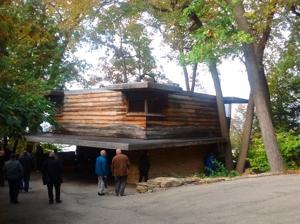
Building: John C. Pew House
Country: United States of America
Year built: 1938
Looking northeast at the Pew House. The John C. Pew House , also known as the Ruth and John C. Pew House , is located at 3650 Lake Mendota Drive, Shorewood Hills, Wisconsin . It was designed by American architect, Frank Lloyd Wright in 1938 for research chemist John Pew and his wife, Ruth. Built on a narrow lot, the two-story home steps down the sloping hill to the shore of Madison 's Lake Mendota . A home in Wright's Usonian style, the building was meant to be economical: its cost was US$8,750 (US$161,804 in 2019). Construction was supervised by a member of Wright's Taliesin Fellowship , William Wesley "Wes" Peters (who was also Wright's son-in-law). Peters said to Wright about the building that, "I guess you can call the Pew house a poor man's Fallingwater ." To which Wright was to have replied, "No, Fallingwater is the rich man's Pew House." The current owner is Elliot Butler. See also List of Frank Lloyd Wright works References